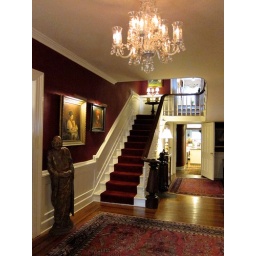
van schaack house bed & breakfast in kinderhook, upstate ny